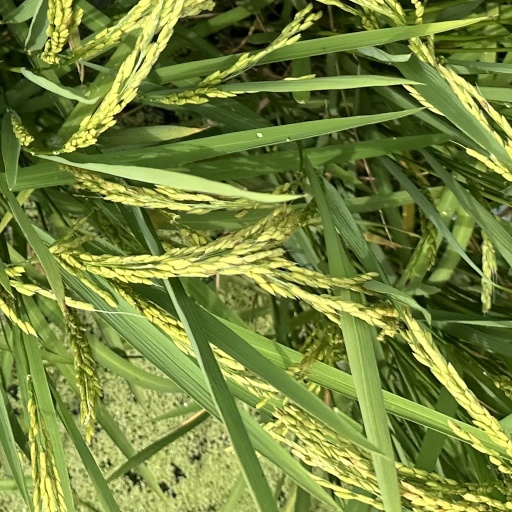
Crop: rice